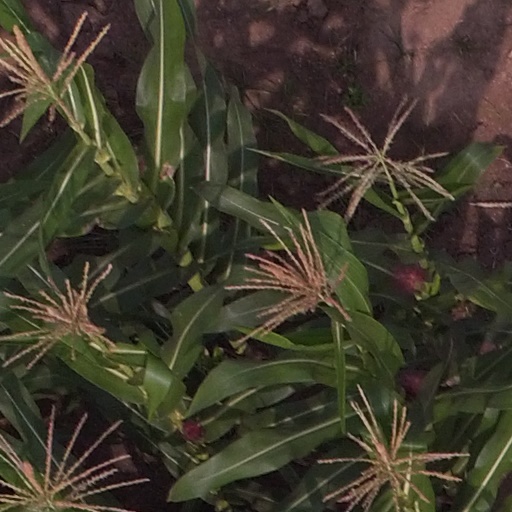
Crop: maize; corn